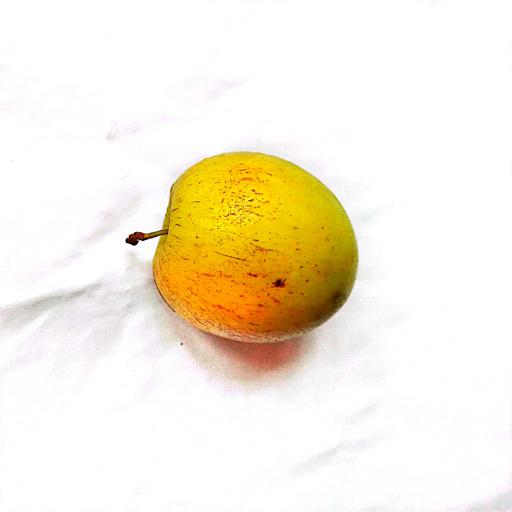
Label: healthy